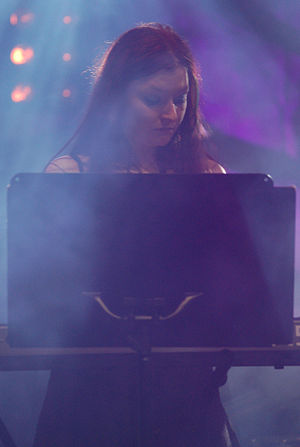
Sarah Stanton
Sarah Stanton live med My Dying Bride til Metalmania i 2007.
Sarah Stanton er en britisk musiker der på nuværende tidspunkt er keyboardspiller i doom metal bandet My Dying Bride, som hun sluttede sig til i 2003. Inden bassisten Lena Abé sluttede sig til bandet i 2007, var Sarah Stanton det yngste medlem i bandet.